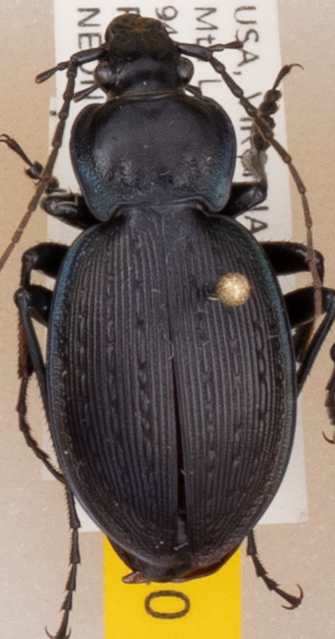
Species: Carabus goryi
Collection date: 2021-07-13
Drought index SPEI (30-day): -1.372
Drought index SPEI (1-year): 0.47
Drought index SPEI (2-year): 1.16